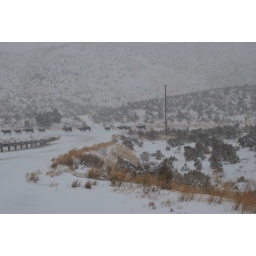
even the cows want to go home - snowstorm in Idaho